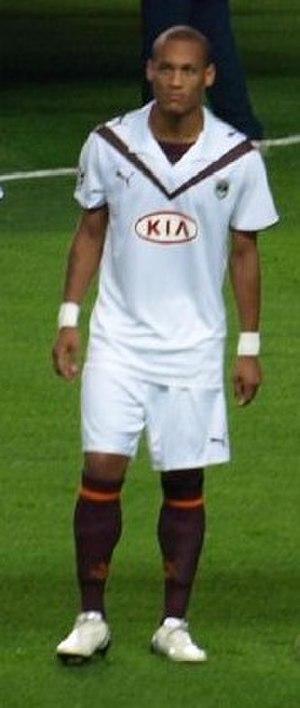
Yoan Gouffran, né le 25 mai 1986 à Villeneuve-Saint-Georges, est un footballeur français.